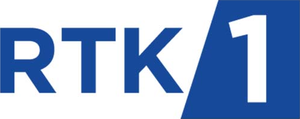
RTK 1 est une chaîne de télévision kosovare appartenant à la compagnie de radio-télévision du Kosovo.